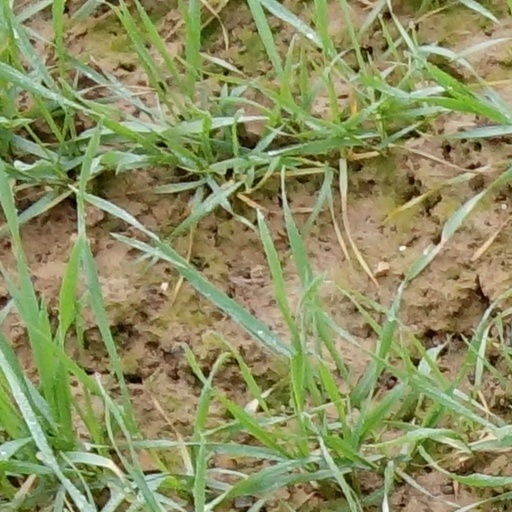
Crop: wheat